Royal Automobile Club of Australia building

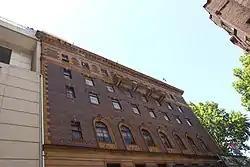
The Albert Street upper facade of the RAC building, pictured in 2019.

The Royal Automobile Club of Australia building is a five-storey building with three basement levels which occupies an important site on the corner of Macquarie and Albert Streets. It is a fine and characteristic example of the Interwar Commercial Palazzo style used for major commercial buildings both locally and overseas, particularly in the United States. The major facades are divided into the characteristic three-part classical/Italianate division and feature dark face brickwork with lighter coloured sandstone dressings to the five stories of the main building. A fine stone colonnade lines the main Macquarie Street elevation and has an accessible terrace with wrought iron balustrade. Steel-framed French doors give access from the first floor. On the rear elevation both the main ground floor level and three below this (levels 1–3 + basement carpark) have cement rendered walls and much of the detailing of the upper brick walls is also in render. Though largely intact externally, the building has had a number of internal alterations and extensive redecoration particularly to the residential accommodation, function rooms and service areas and the original basement car park.